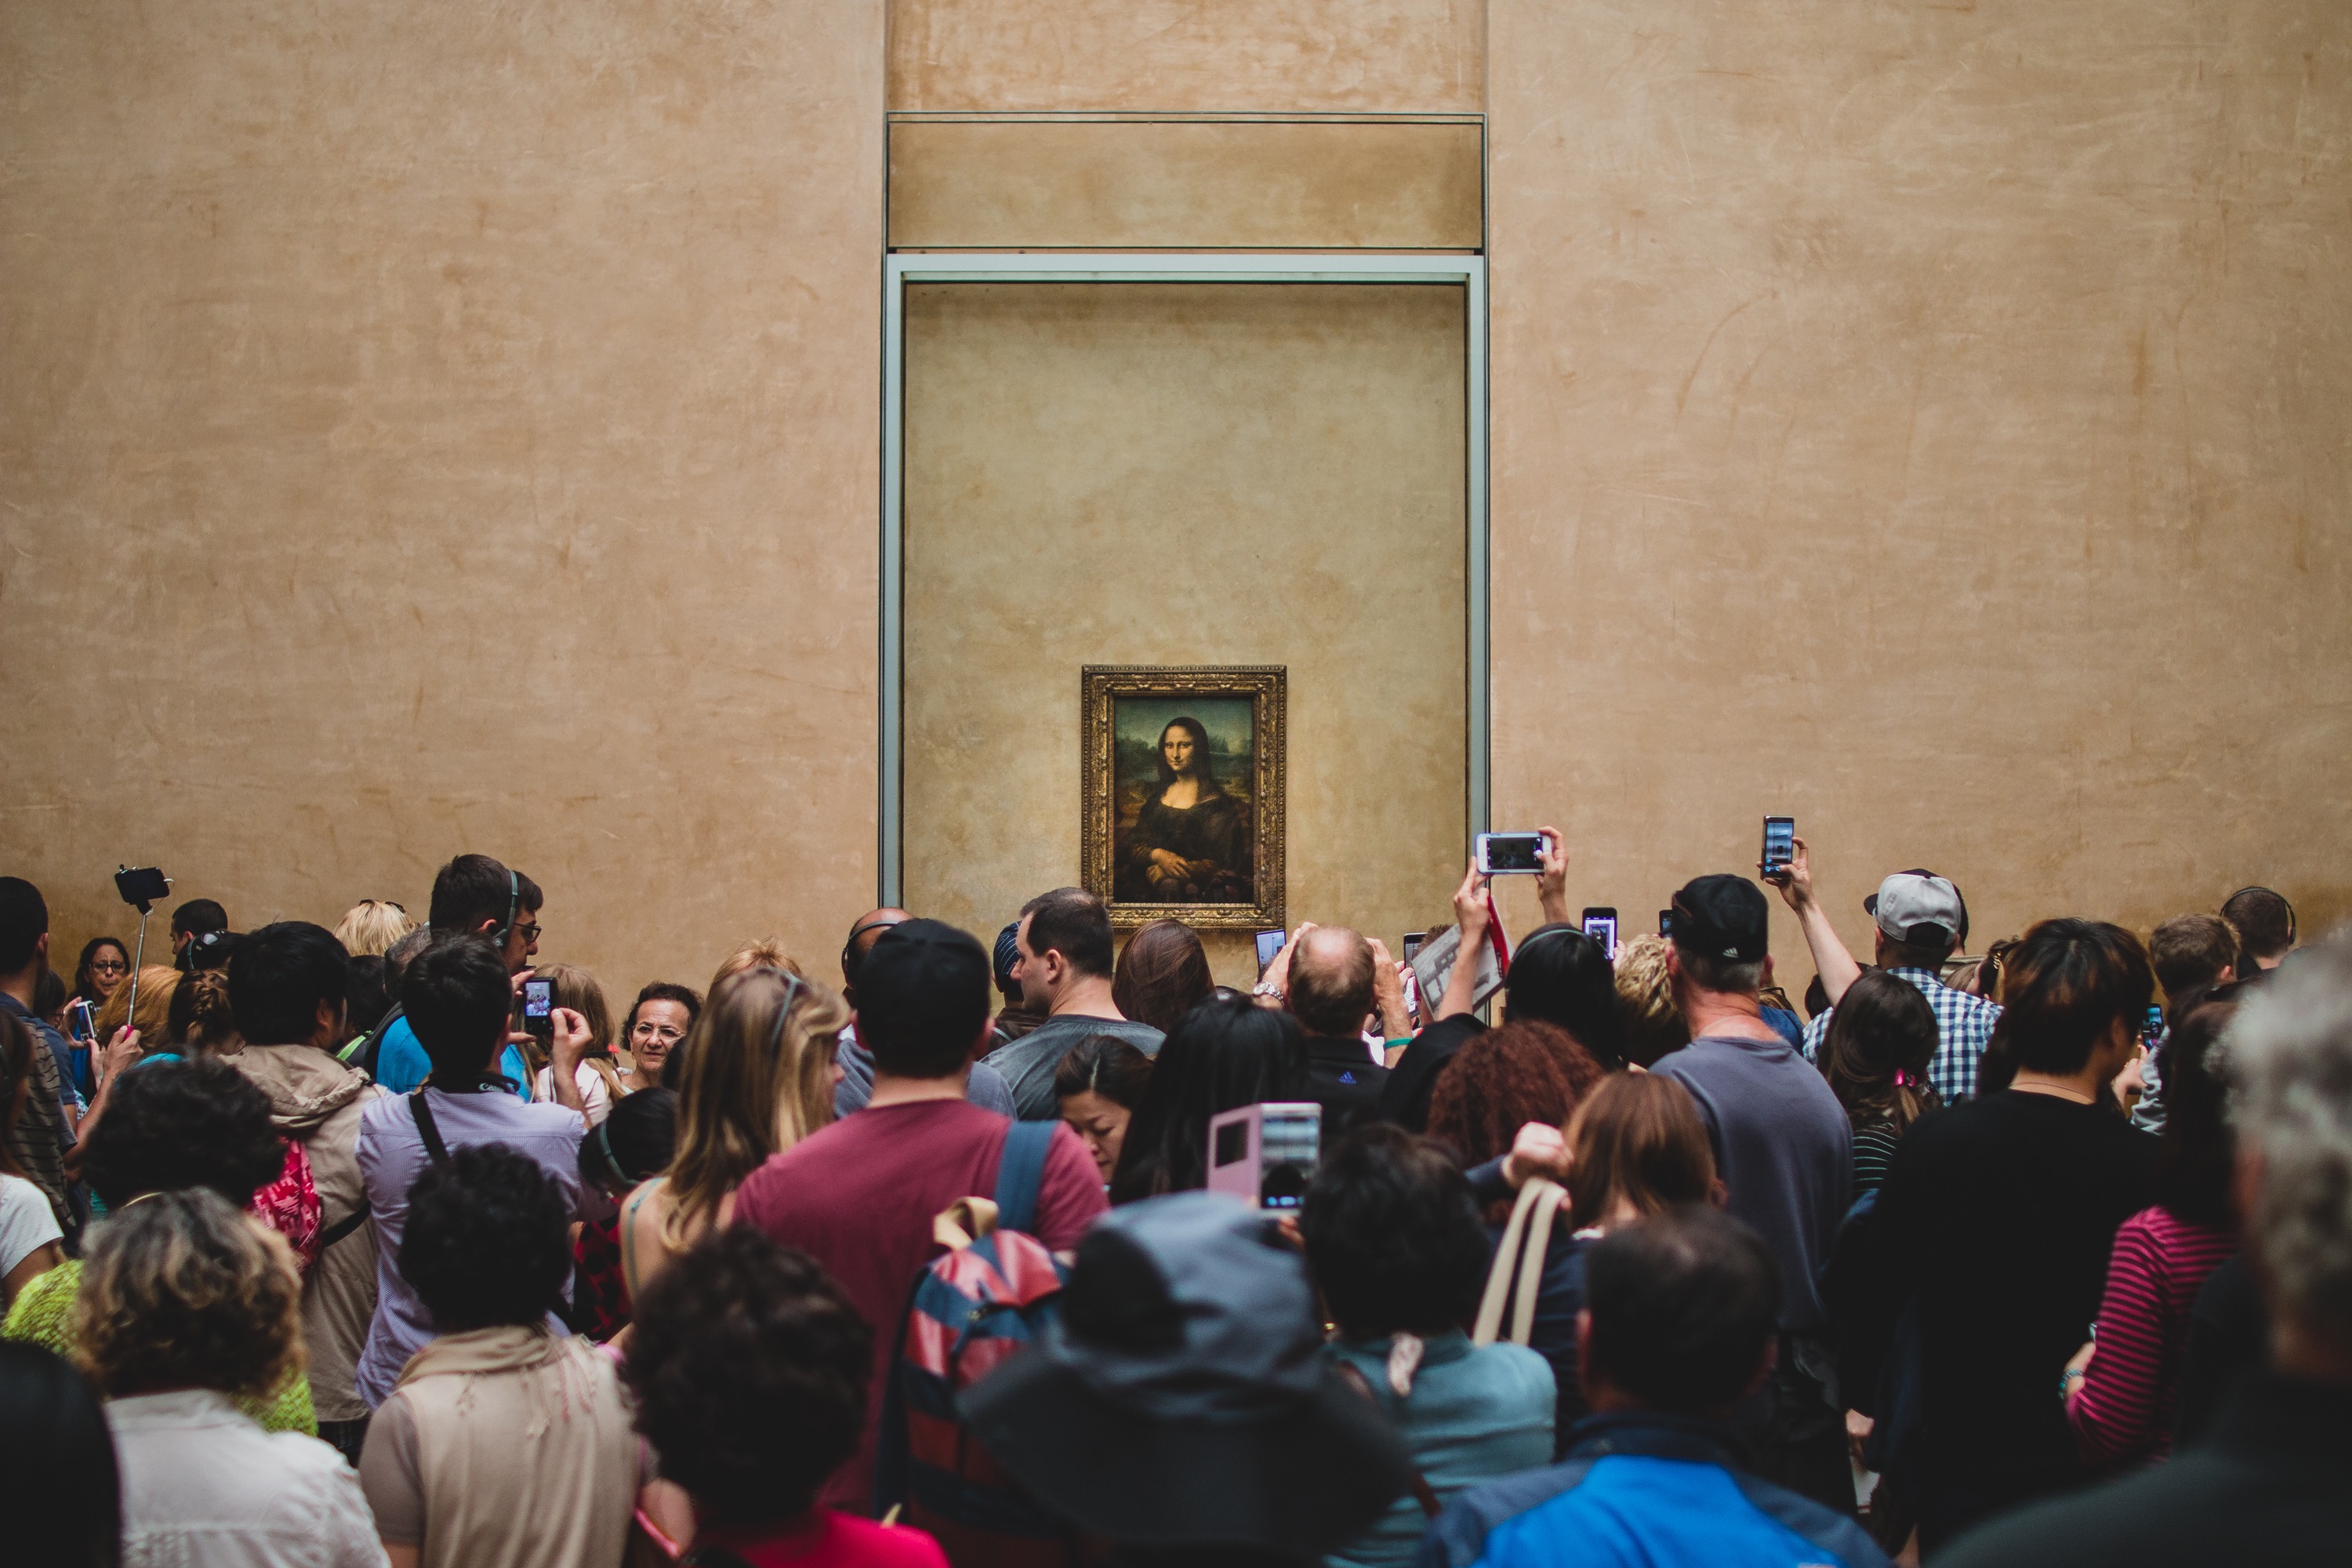
people, crowd, audience, photograph